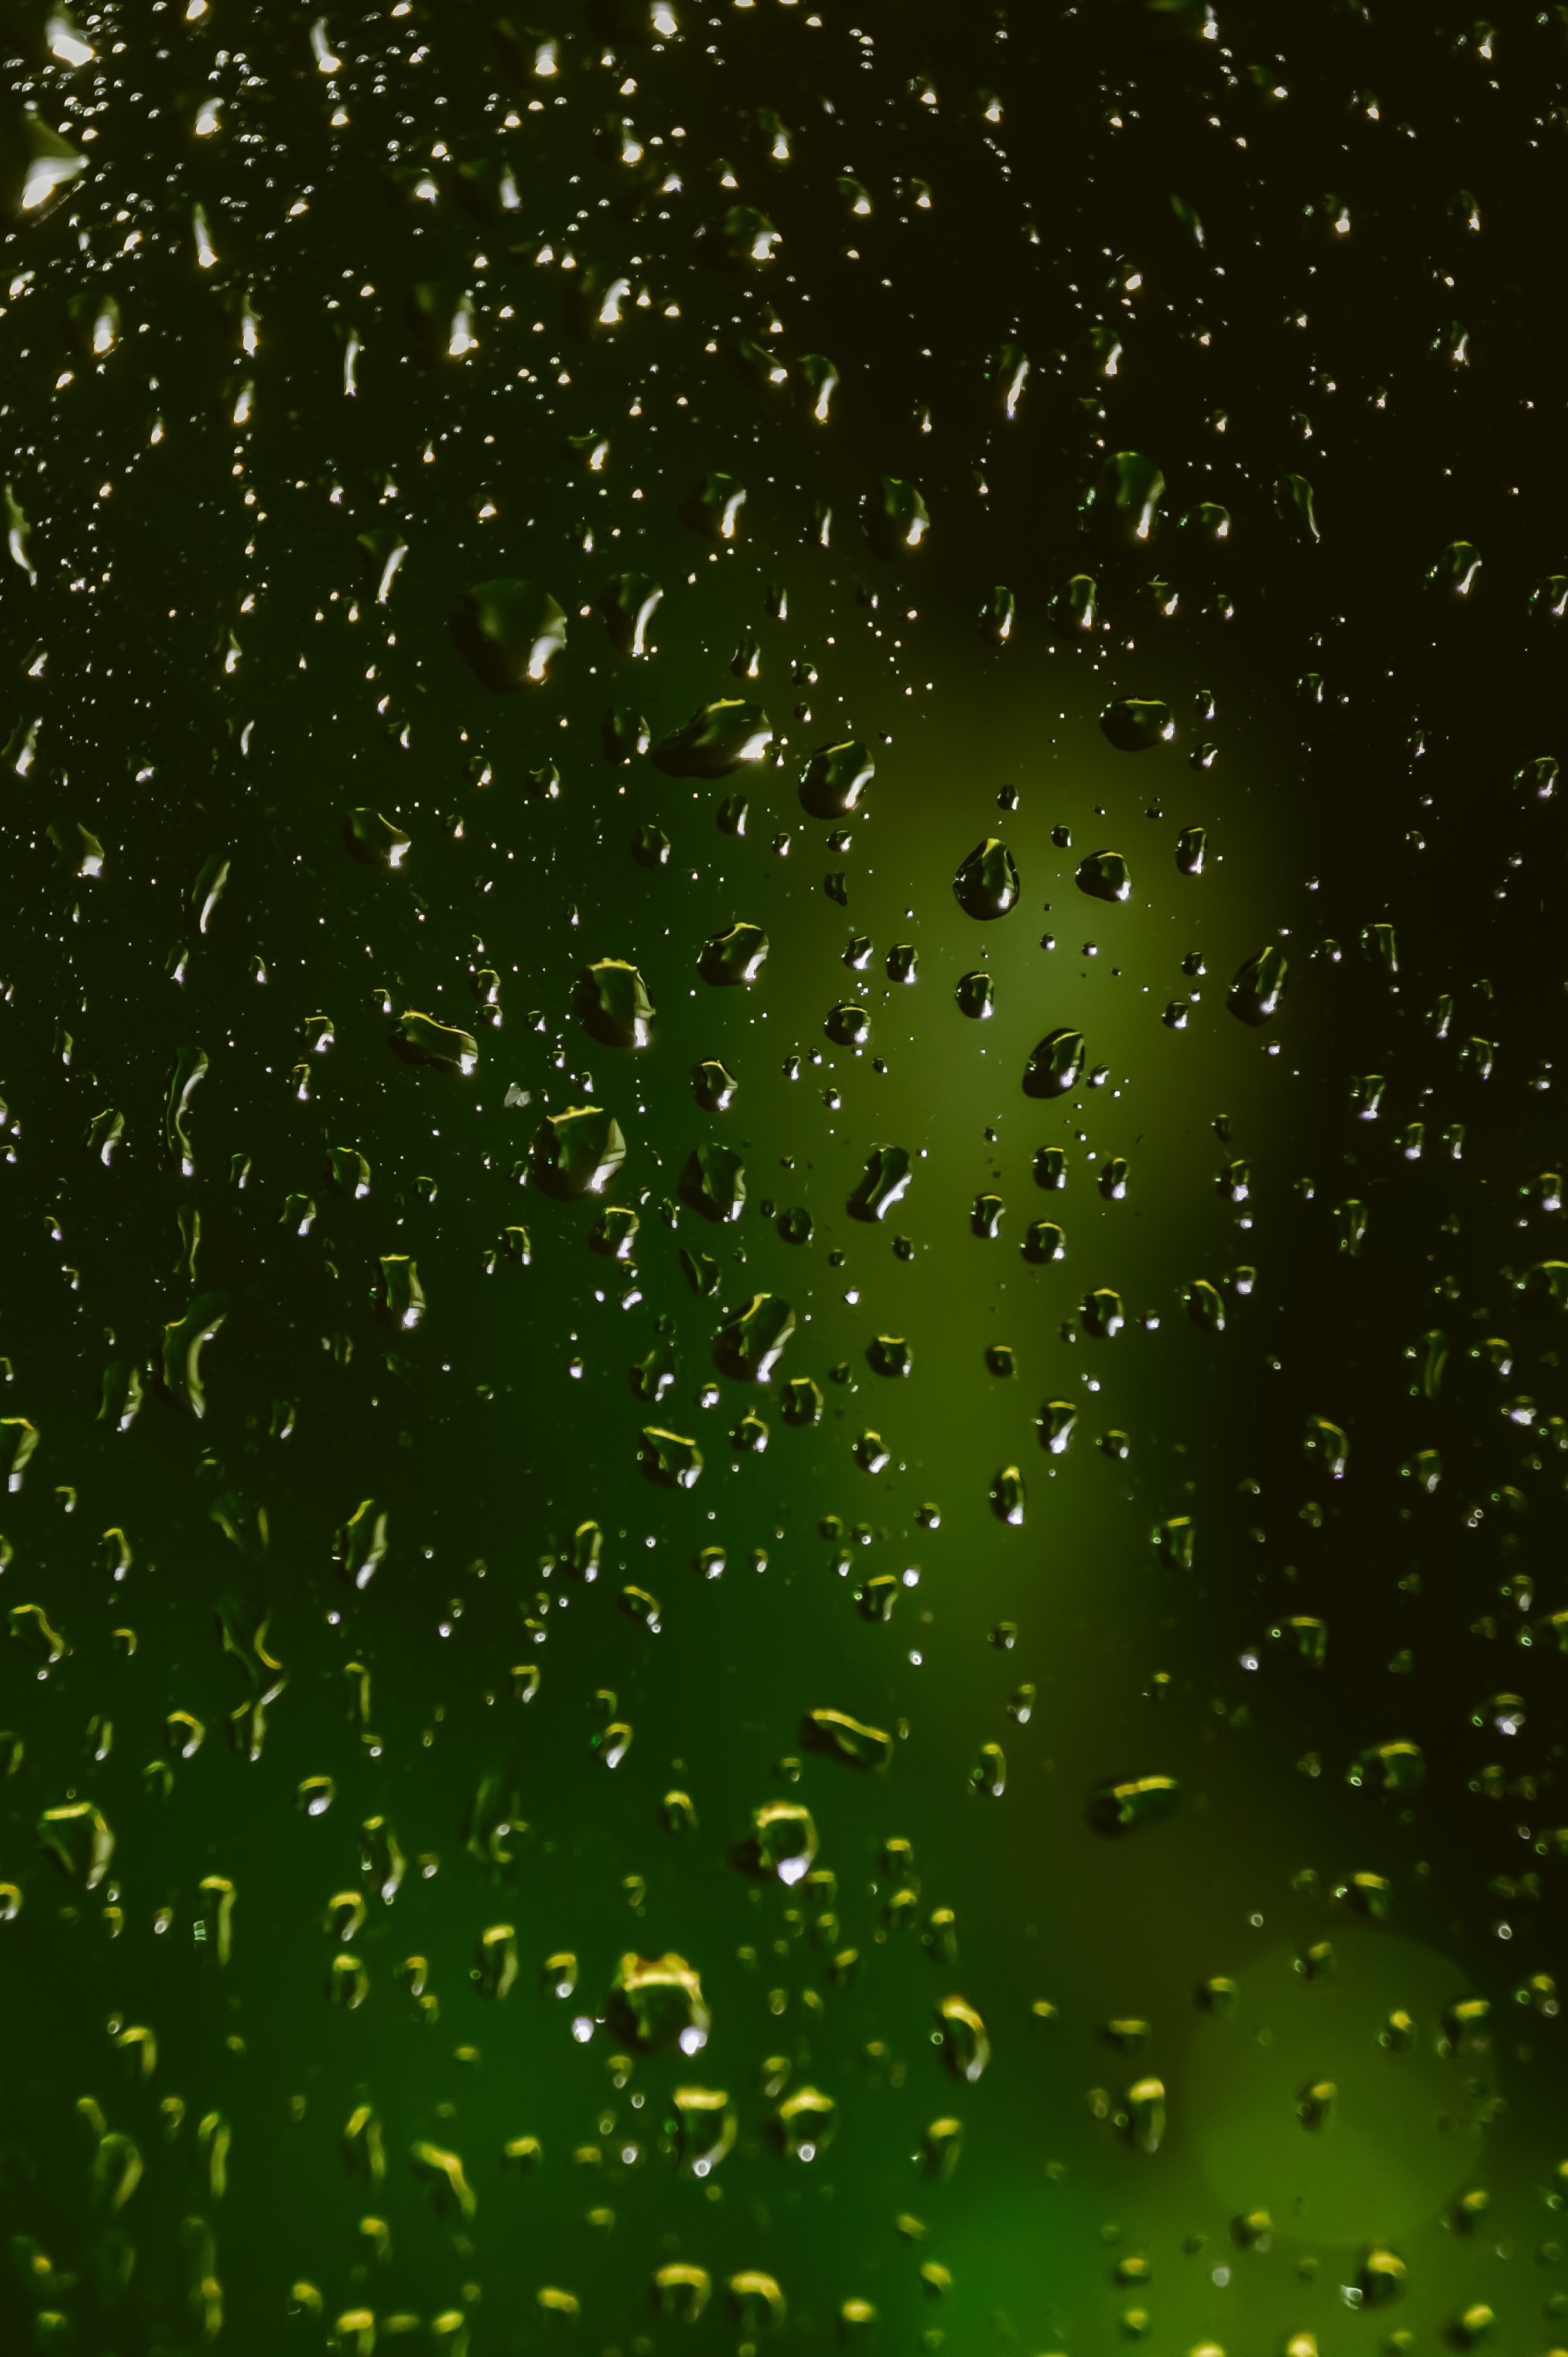
green, water, drop, moisture, rain, precipitation, dew, space